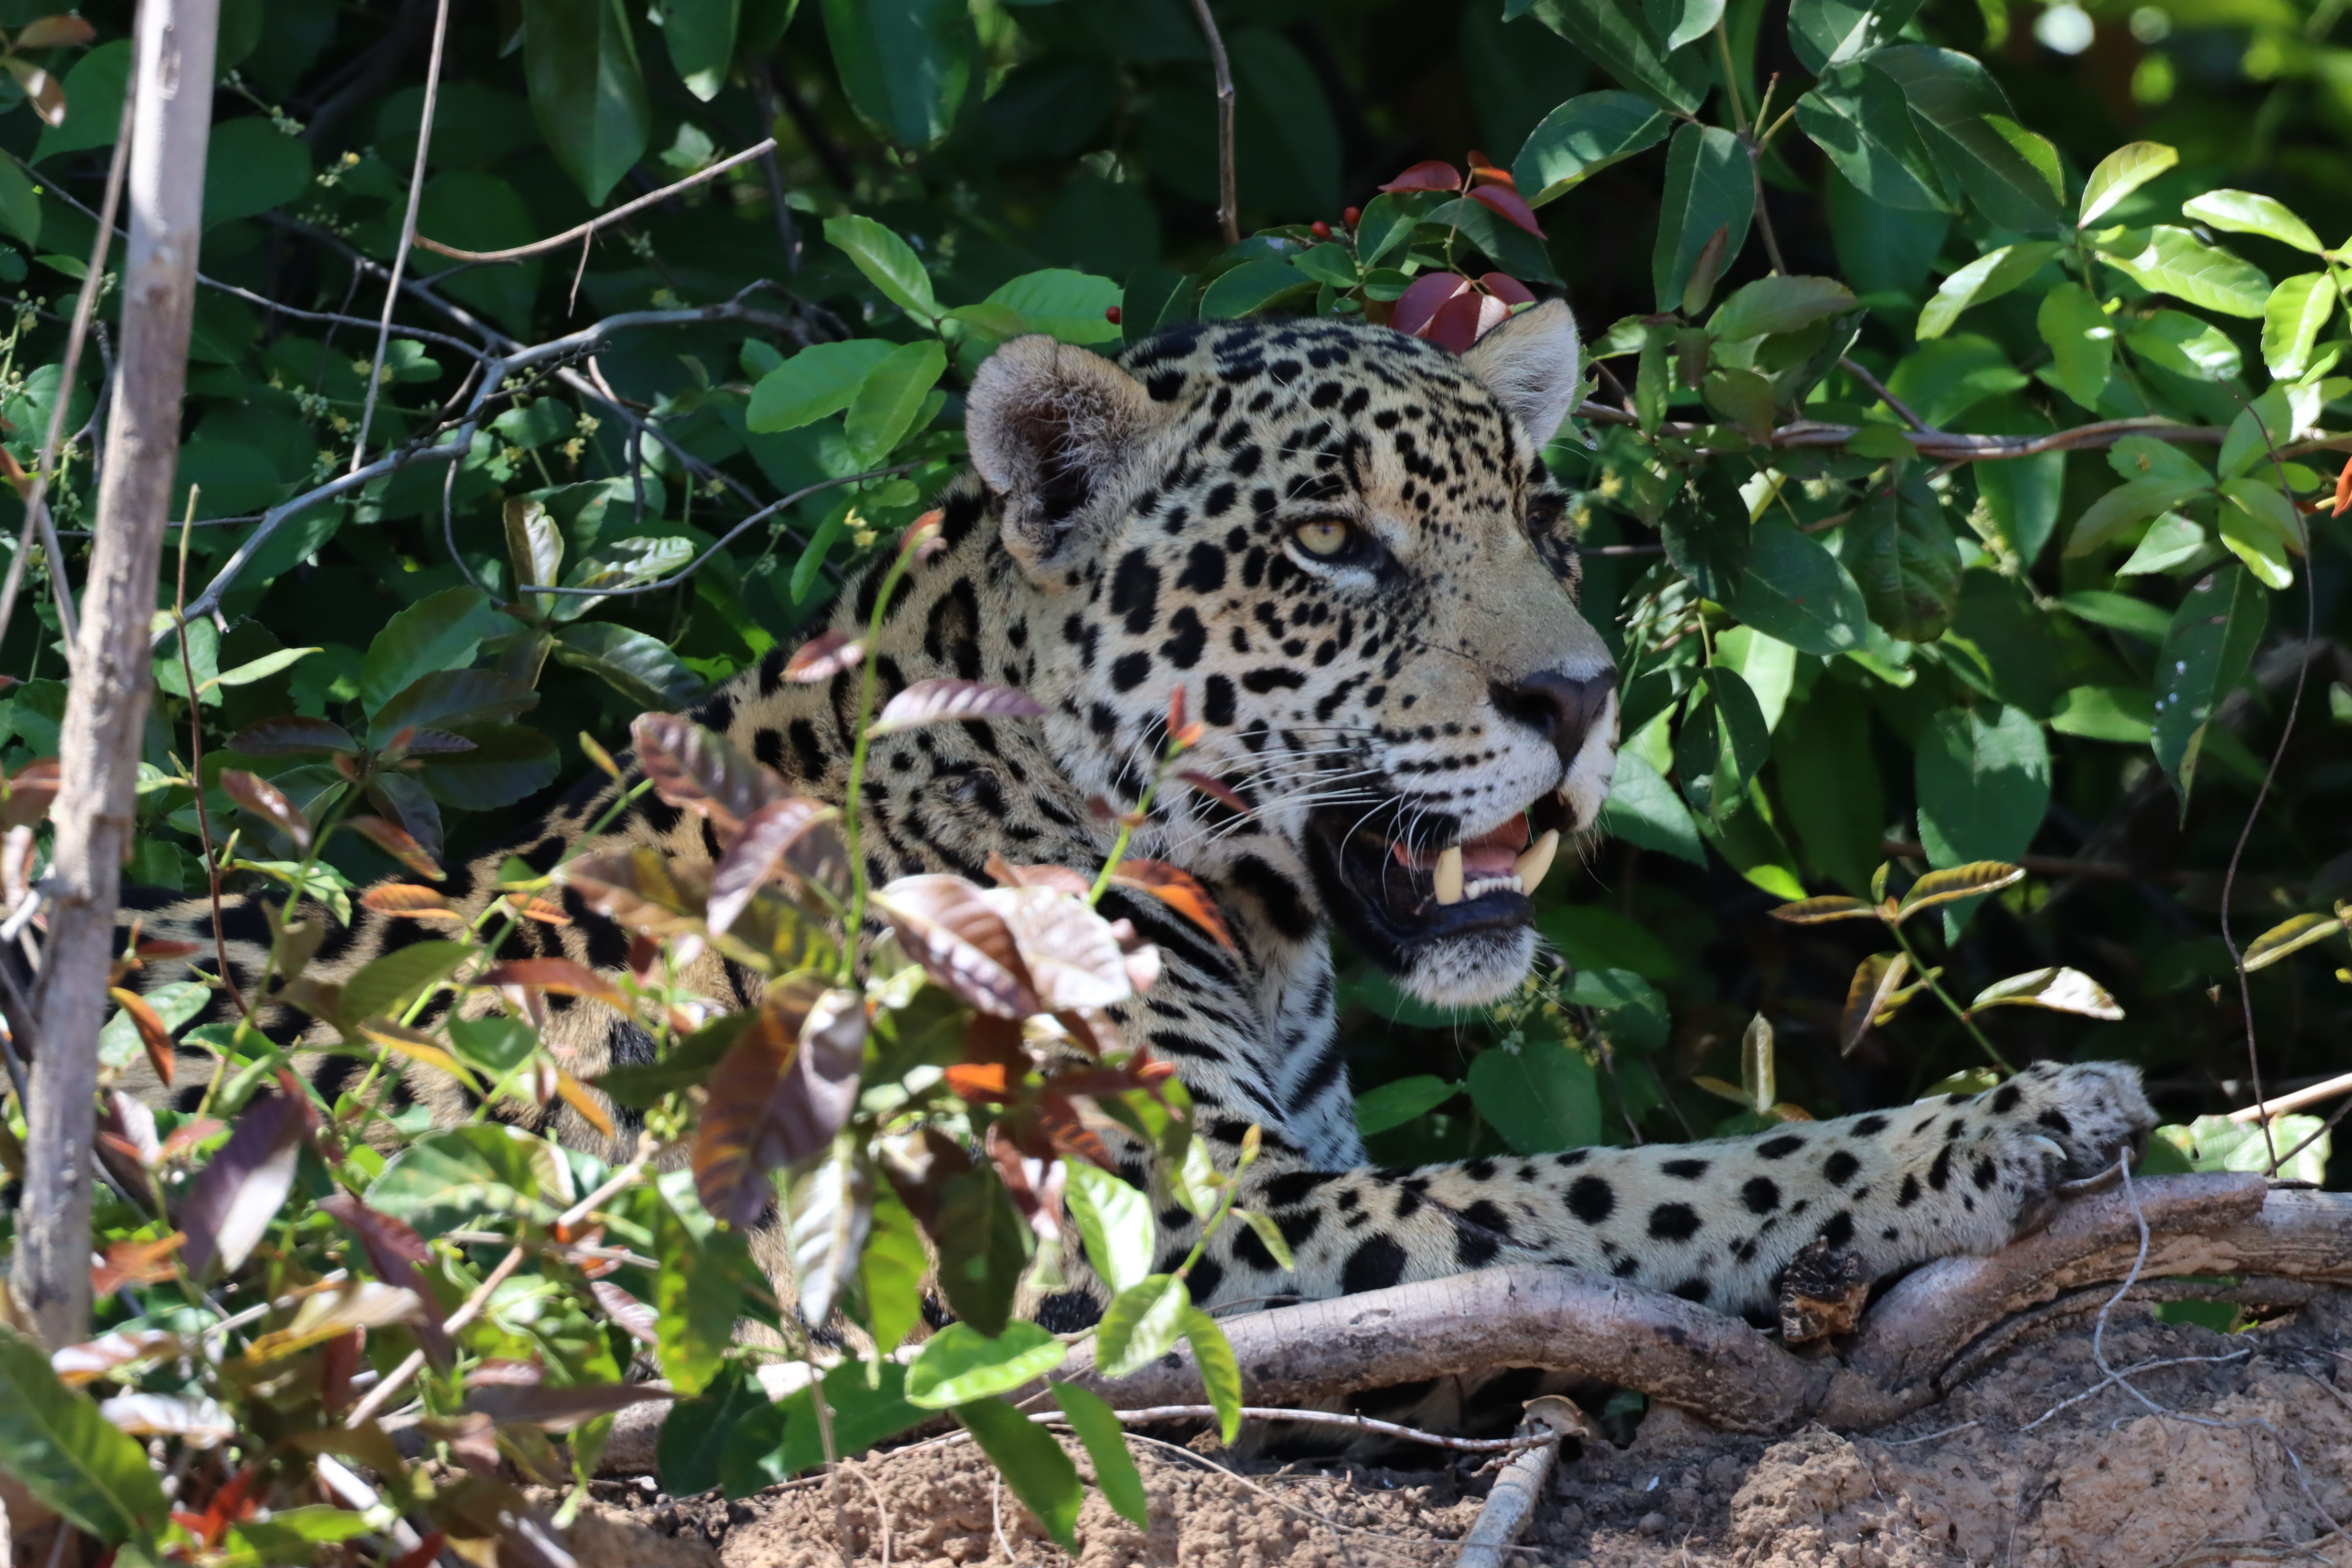
Jaguar: Lua